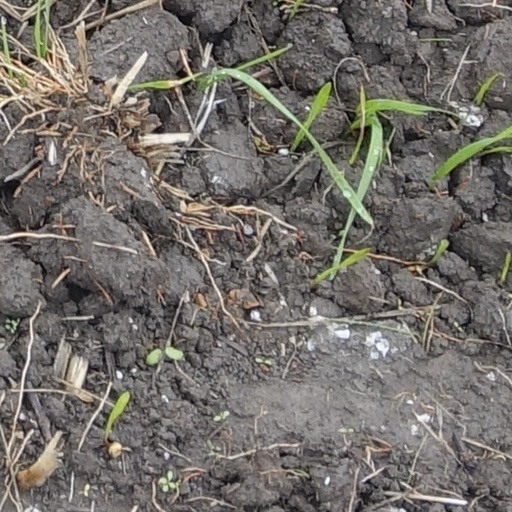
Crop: wheat